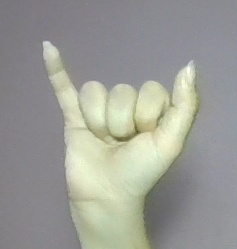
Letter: ya